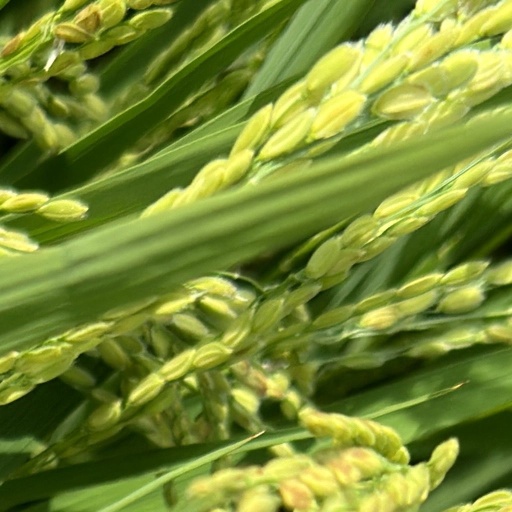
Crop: rice